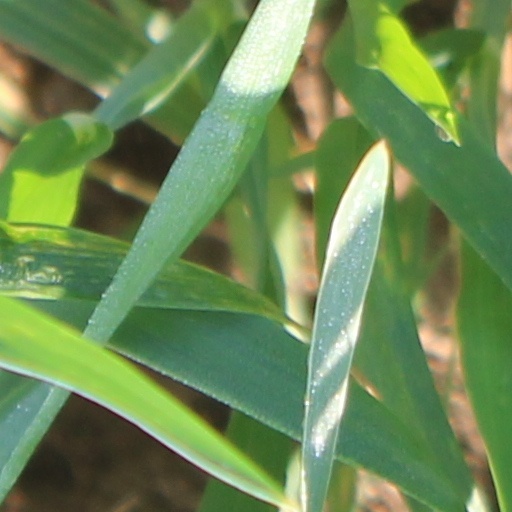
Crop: wheat